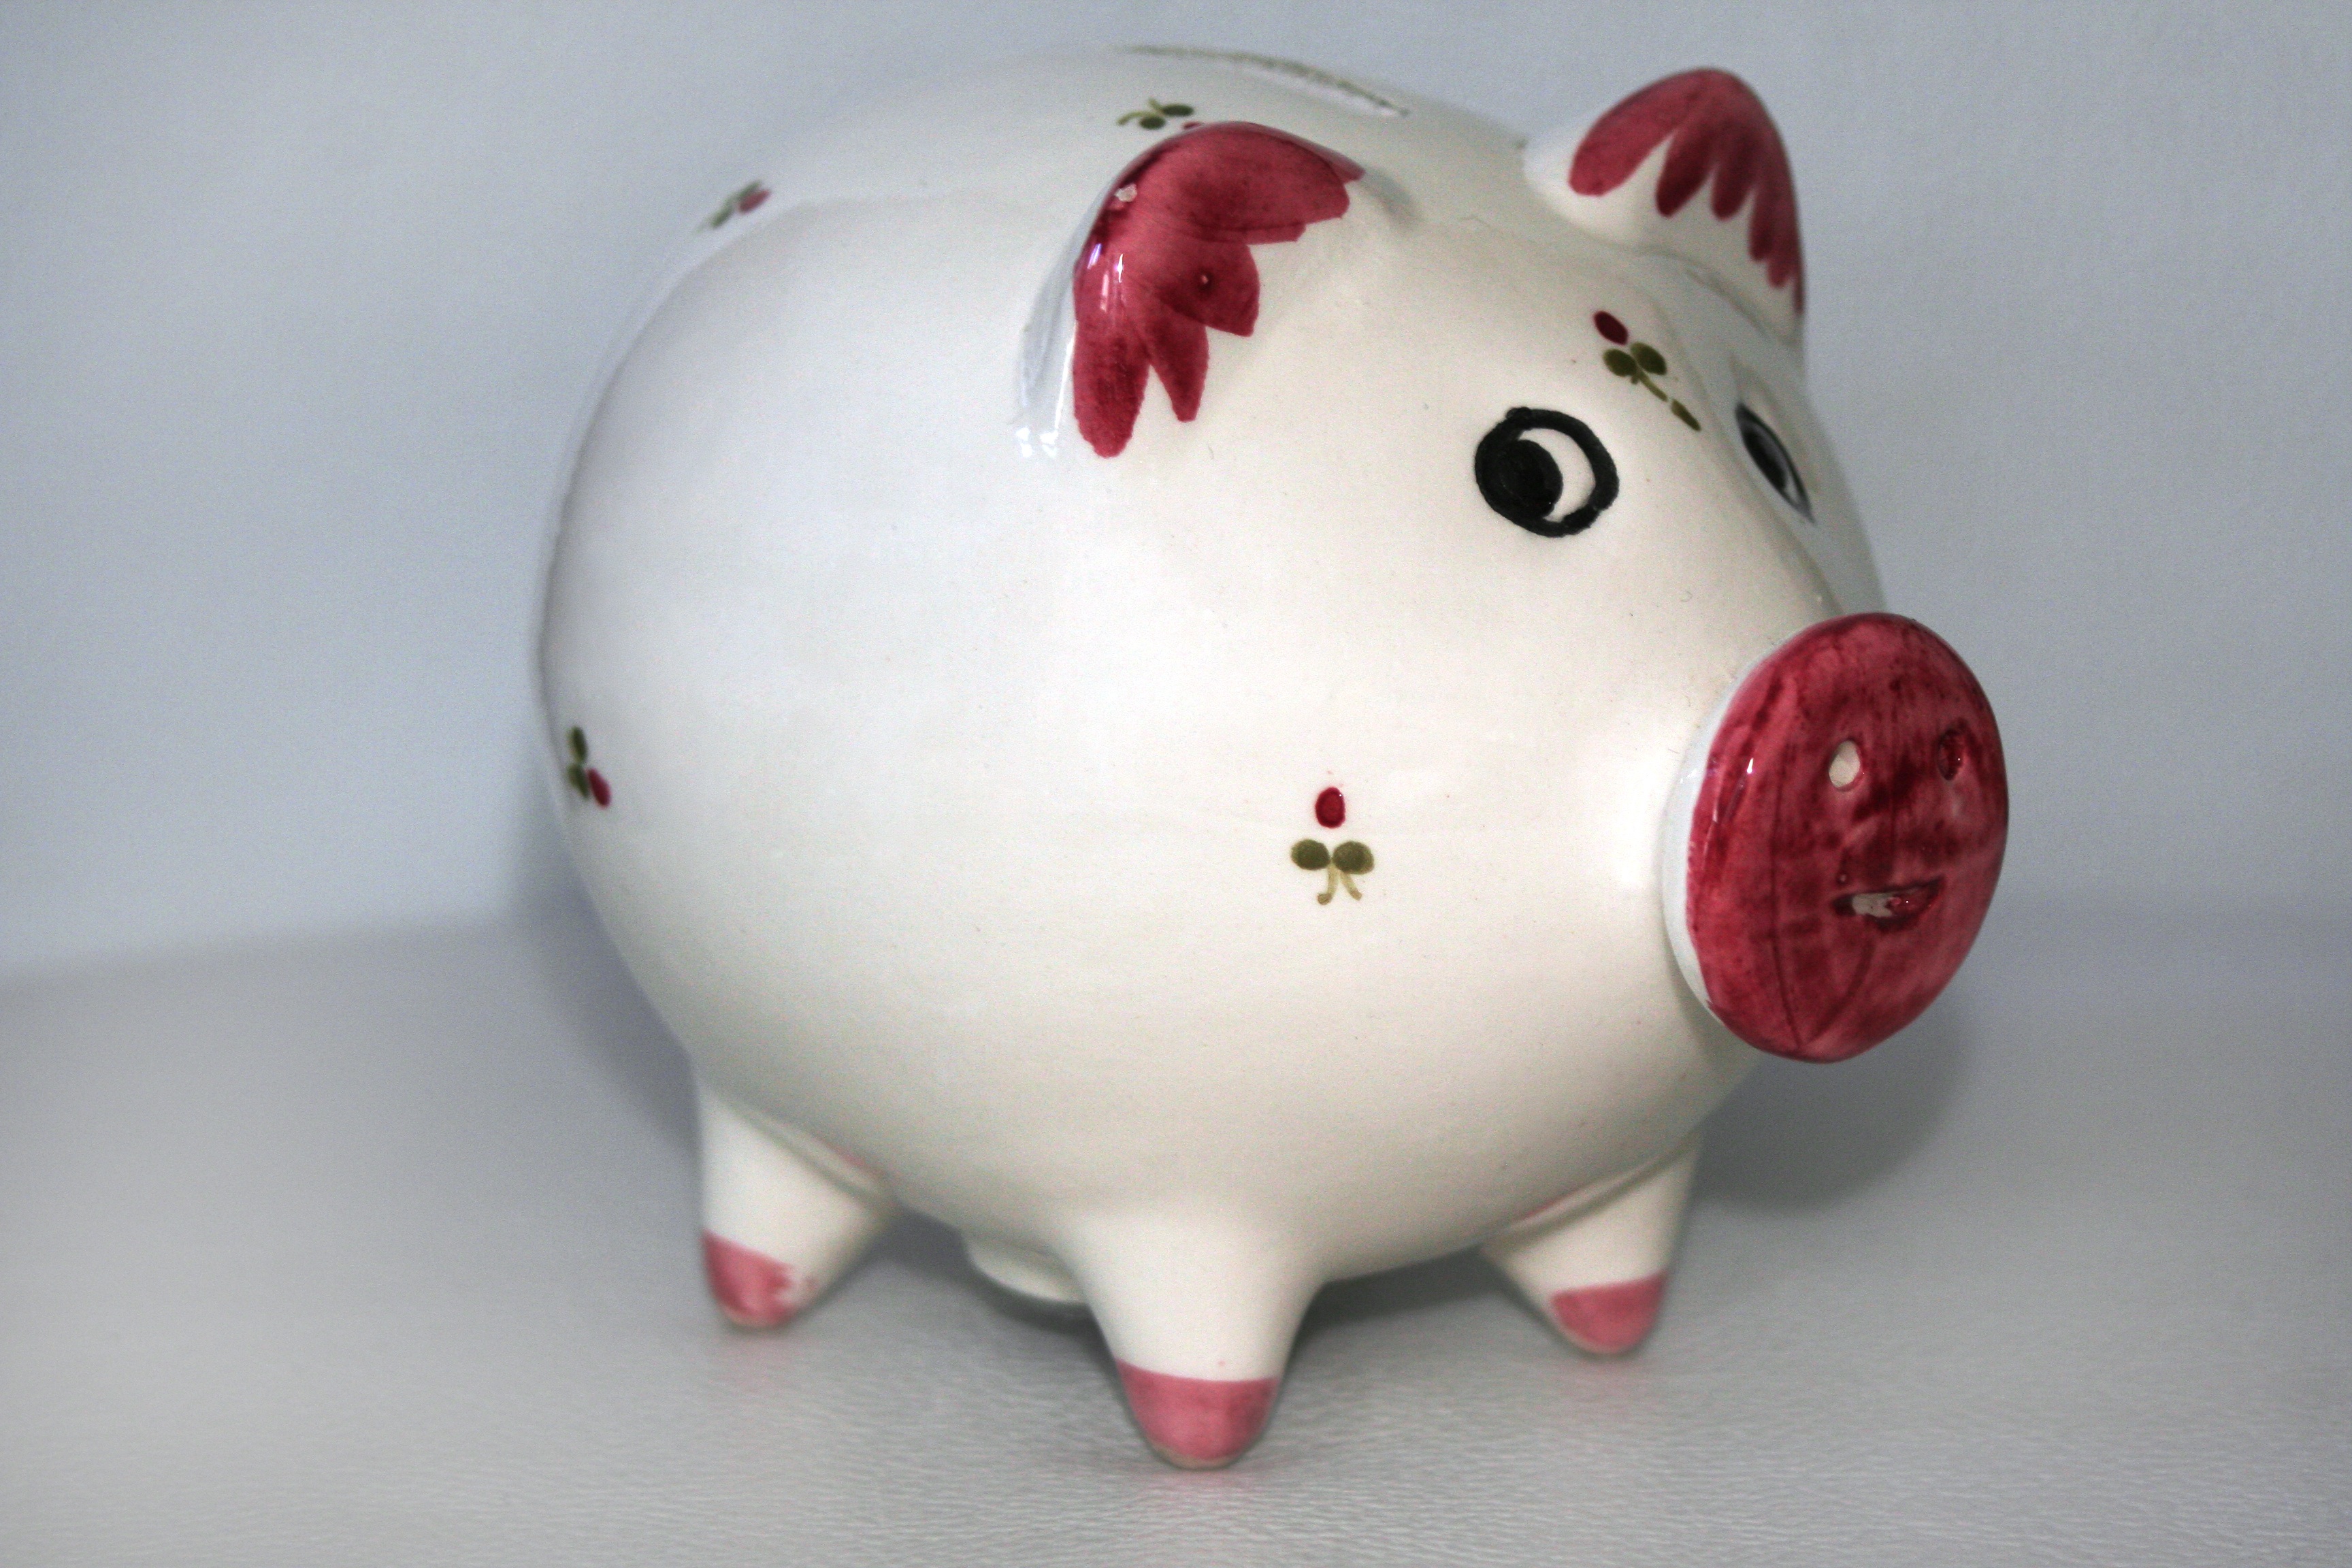
ceramic, money, toy, piglet, snout, euro, piggy bank, pig, save, seem, coins, cent, spar slot, savings bank, pig like mammal